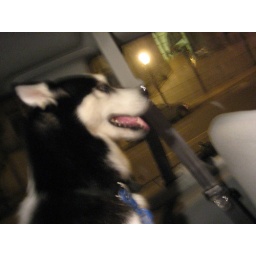
This dog wanted to be in the van so bad. It was a sweet dog.